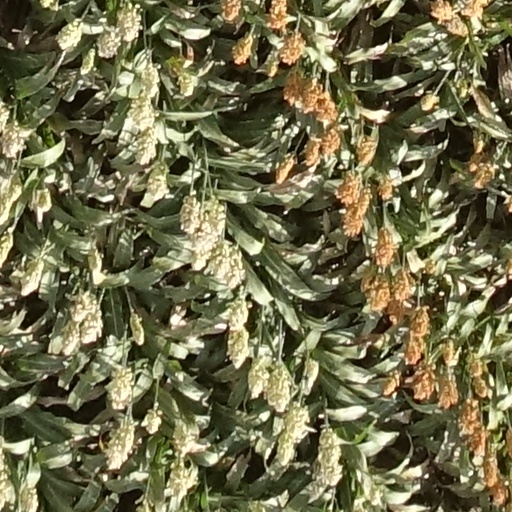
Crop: sorghum